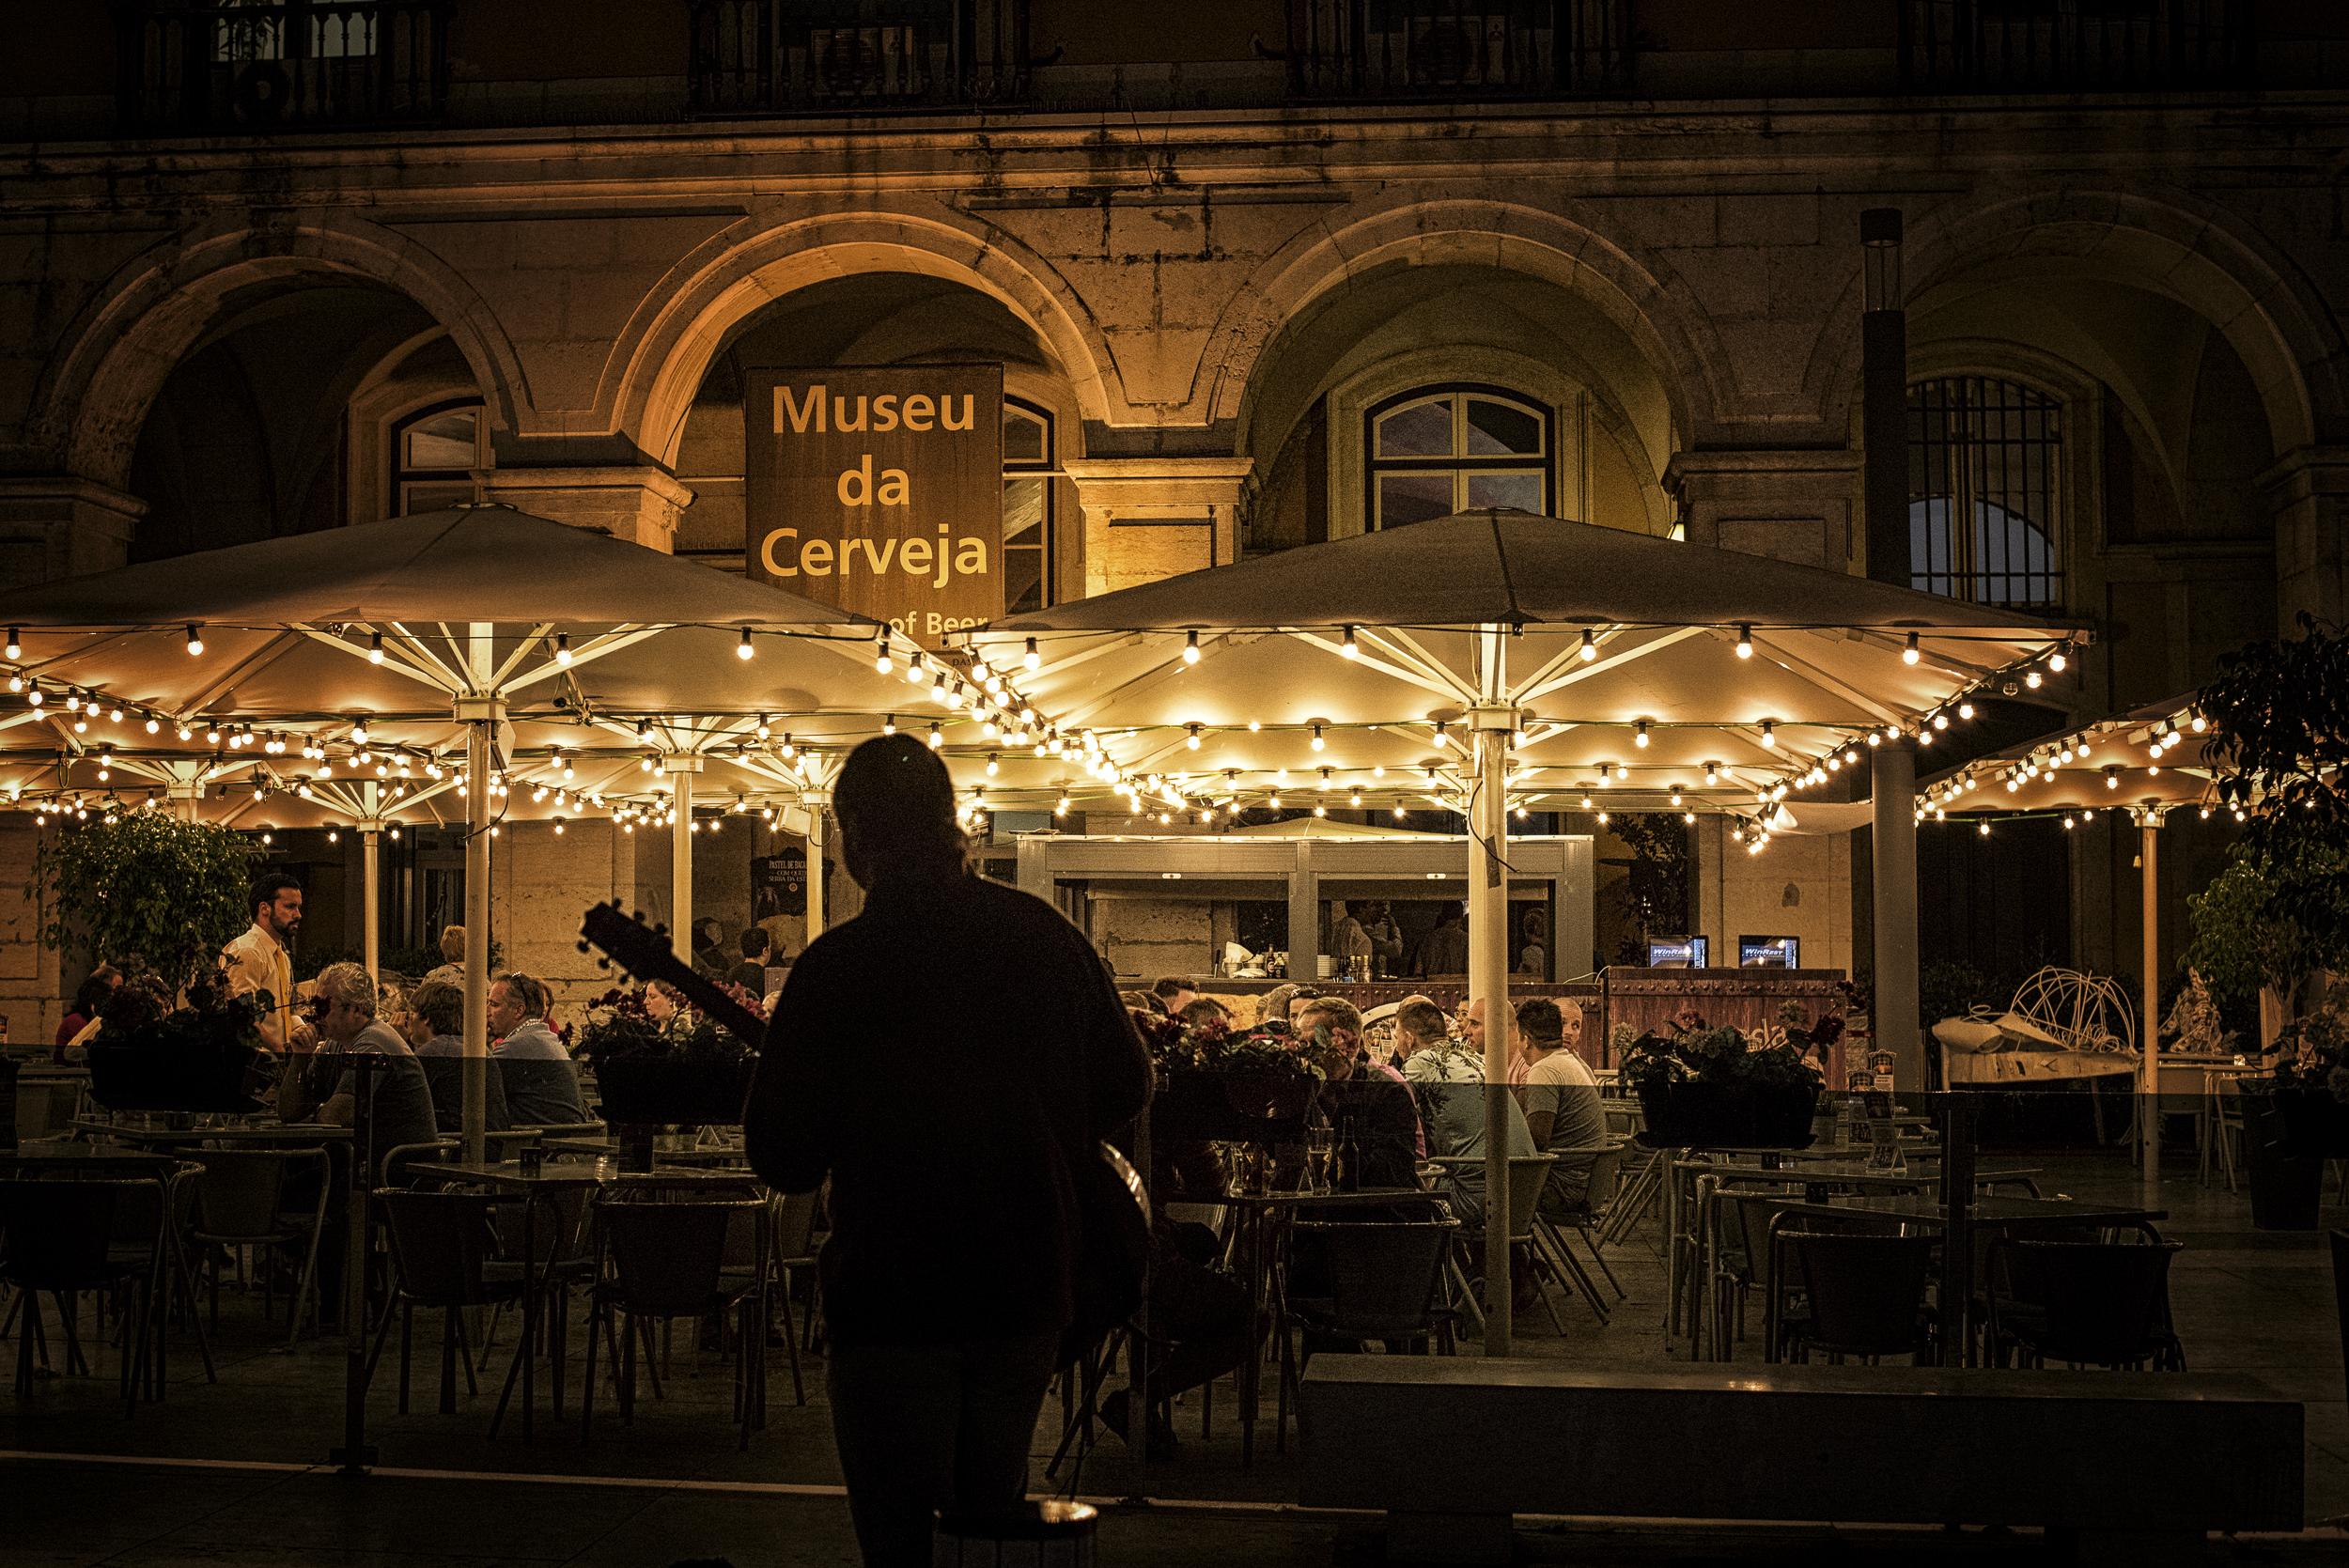
night, bar, europe, evening, nikon, portugal, nuit, nikkor, d750, lisboa, lisbon, lisbonne, guitare, yann, c uruyann, c uru, guitariste